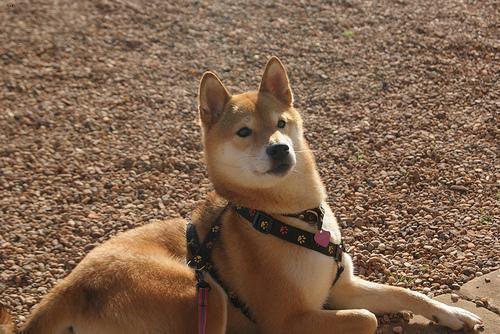
shiba inu